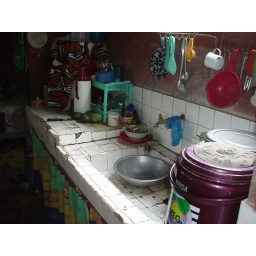
This is the kitchen in the house we looked at...